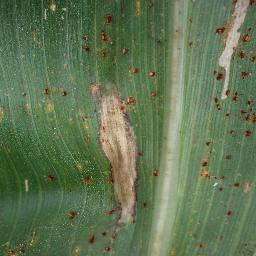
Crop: corn
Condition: (maize)_northern_blight